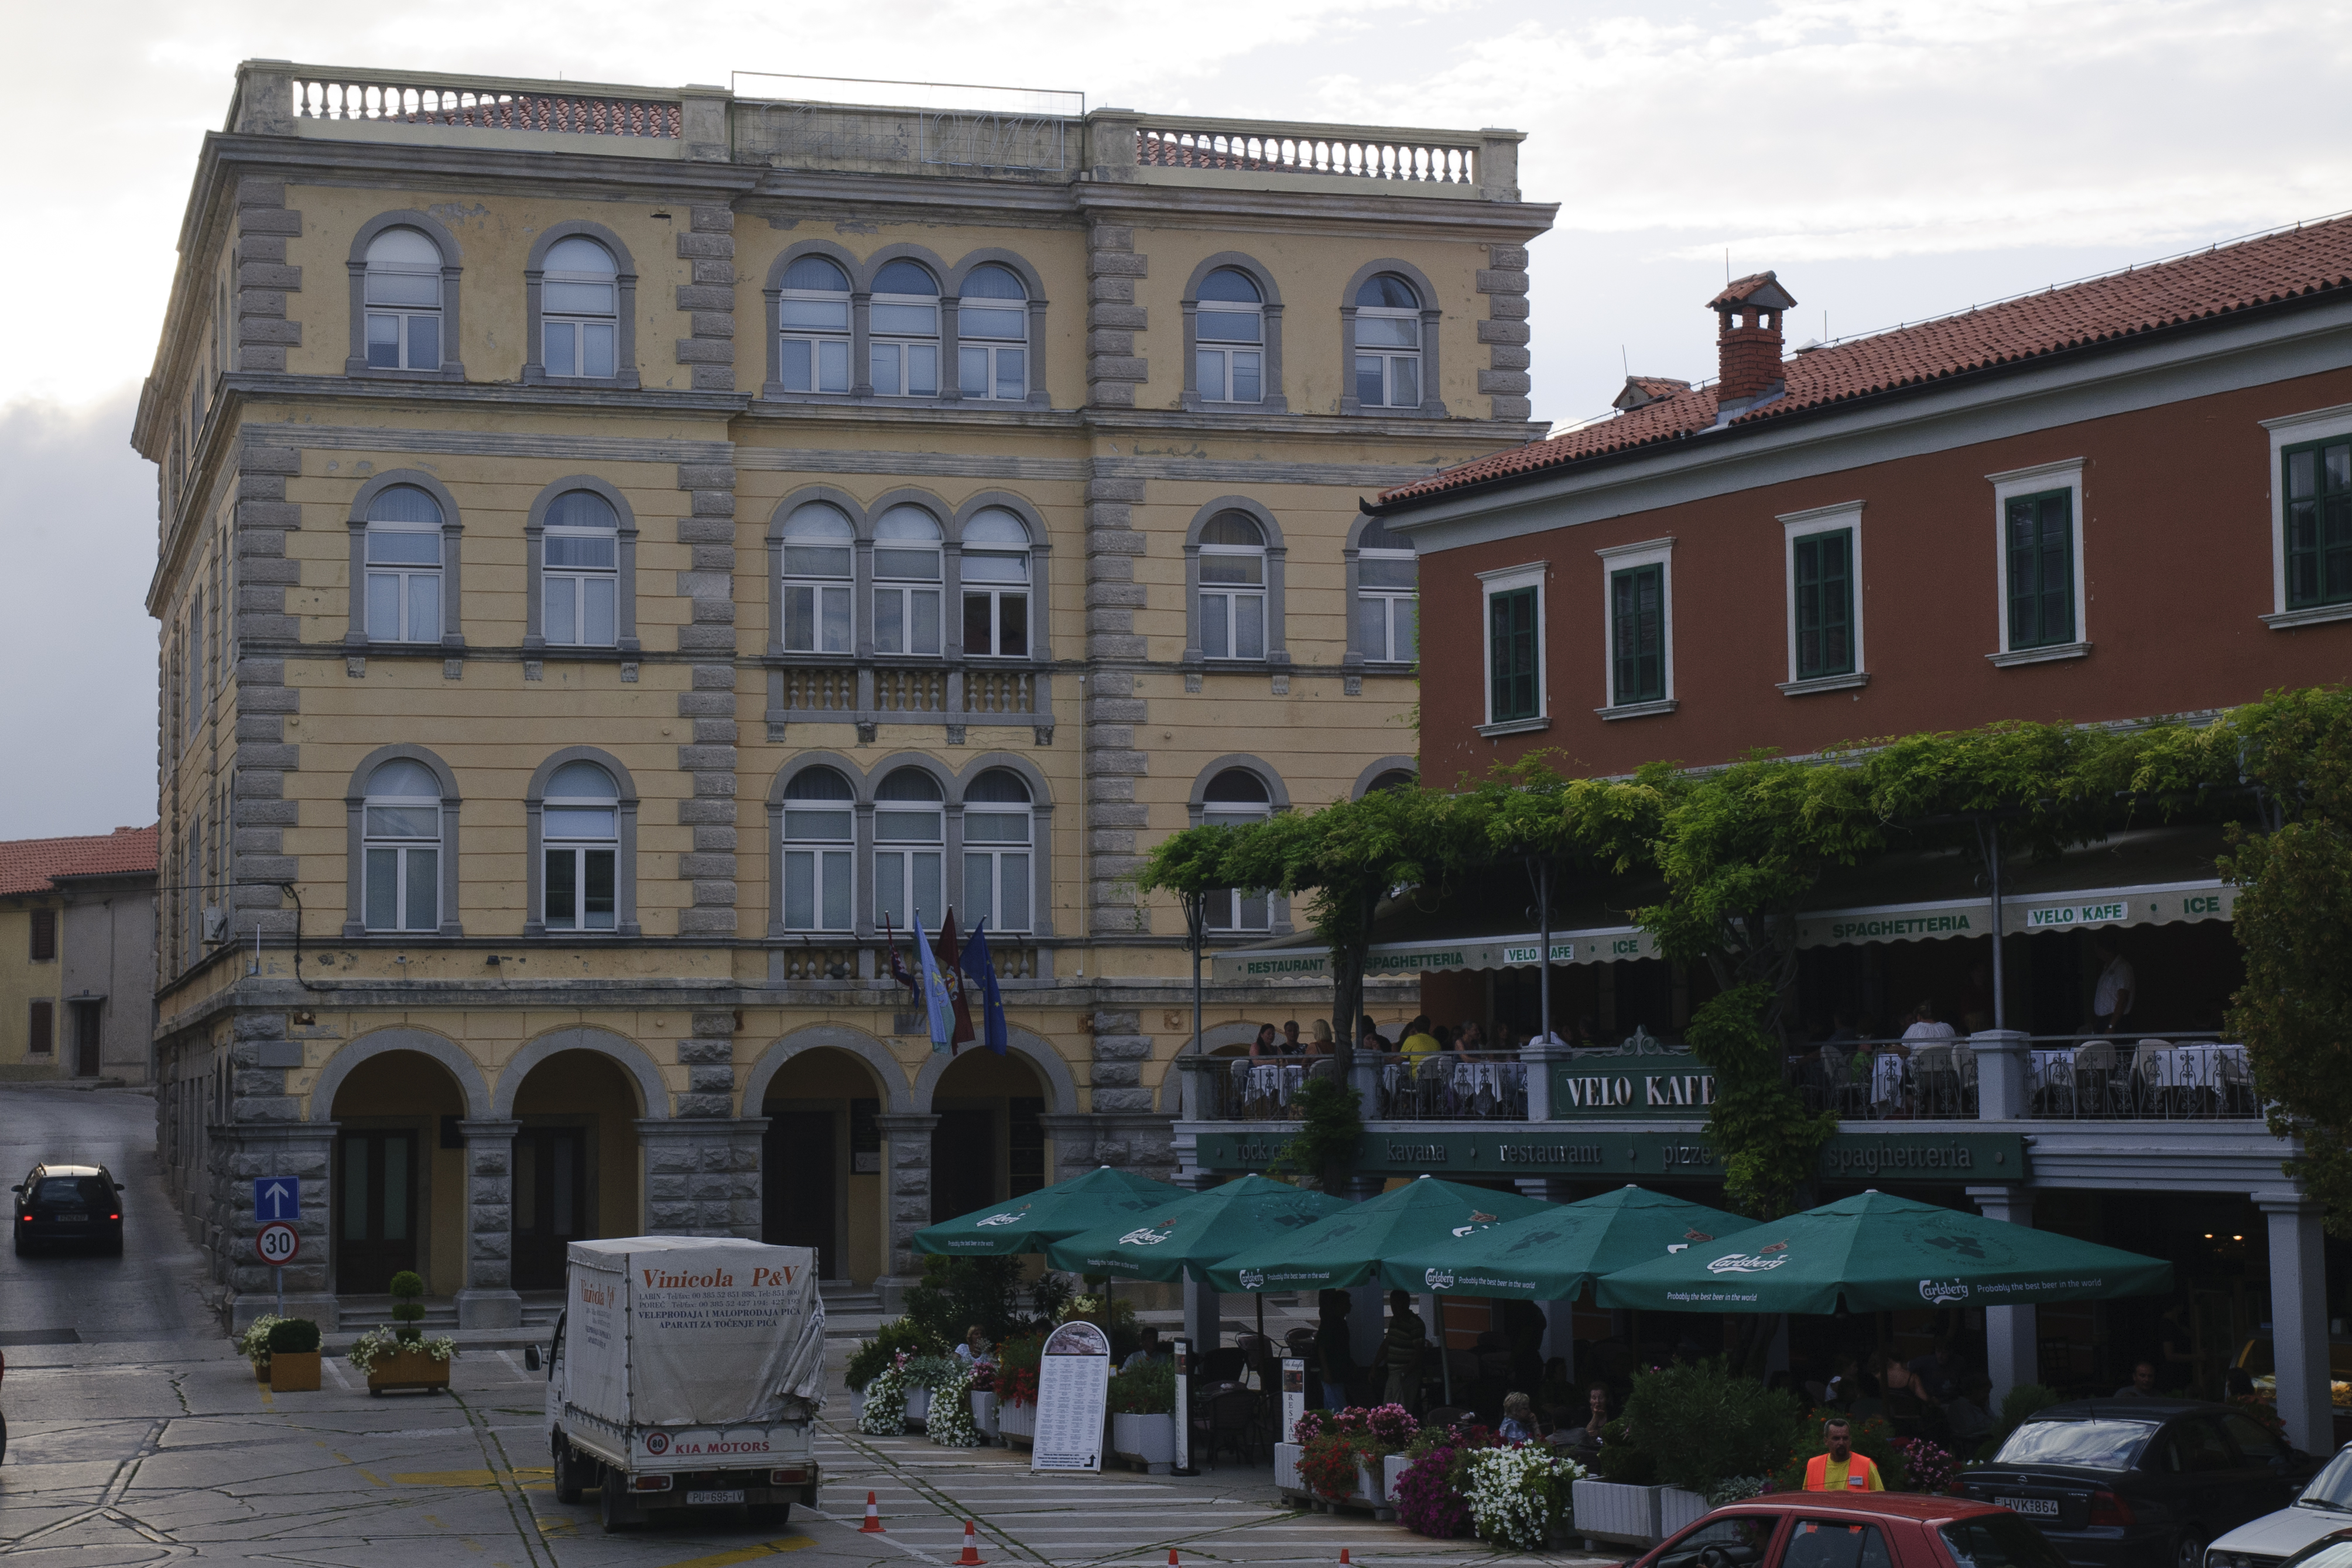
architecture, town, building, city, downtown, plaza, landmark, facade, nikon, croatia, town square, rovigno, rovinj, hvratska, d300, neighbourhood, human settlement